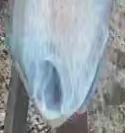
Face region: mouth_nostrils (mouth_chin_nostrils_and_profile)
Pain indicator: not_present